History of the Australia men's national soccer team

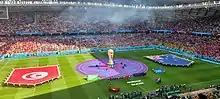
Australia defeated Tunisia 1-0 to secure their first FIFA World Cup victory since 2010.

The third group game was played at the Khalifa bin Zayed Stadium in Al Ain against Syria. Australia won the game in injury time 3–2 to secure second place in the group. In the 41st minute, Awer Mabil's curling strike arced its way inside the keeper's right post. The lead was to last less than two minutes, however, as Moayad Ajan sent in a cross that Omar Kharbin headed goalward. Mathew Ryan made the initial save, but Kharbin converted the rebound. Nine minutes after the restart, Australia were back in front. Tom Rogic's ball from the left slid past Hussein Jwayed to land at the feet of Ikonomidis, who steered his effort over the line. Five minutes later Syria were level after the referee pointed to the spot and Omar Al Somah converted. Three minutes into added time, Rogic gave Australia the win after he scored with an effort from distance.